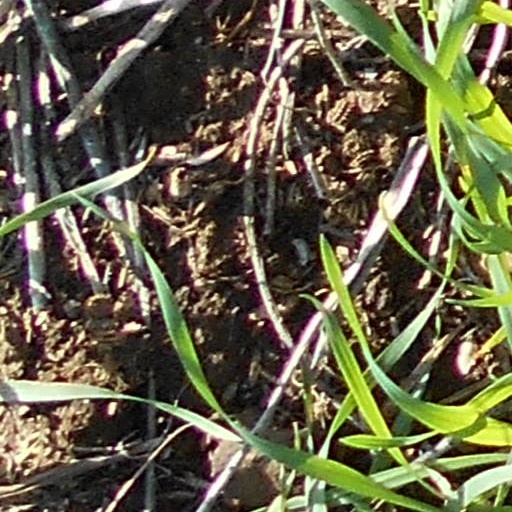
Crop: wheat